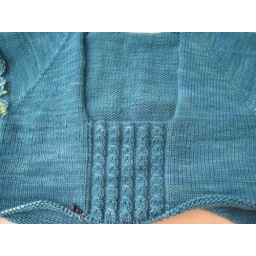
Saturday-in-the-Park dress by Stefanie Japel from her book Fitted Knits. Knitted in Malabrigo Worsted.